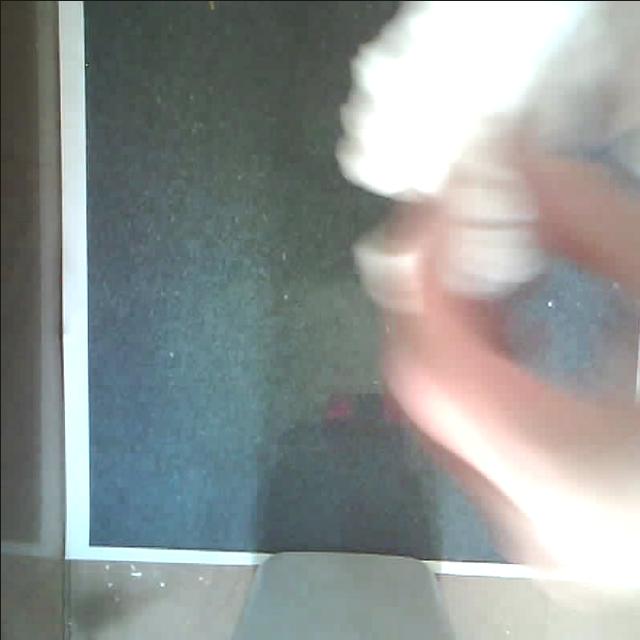
Label: tissues